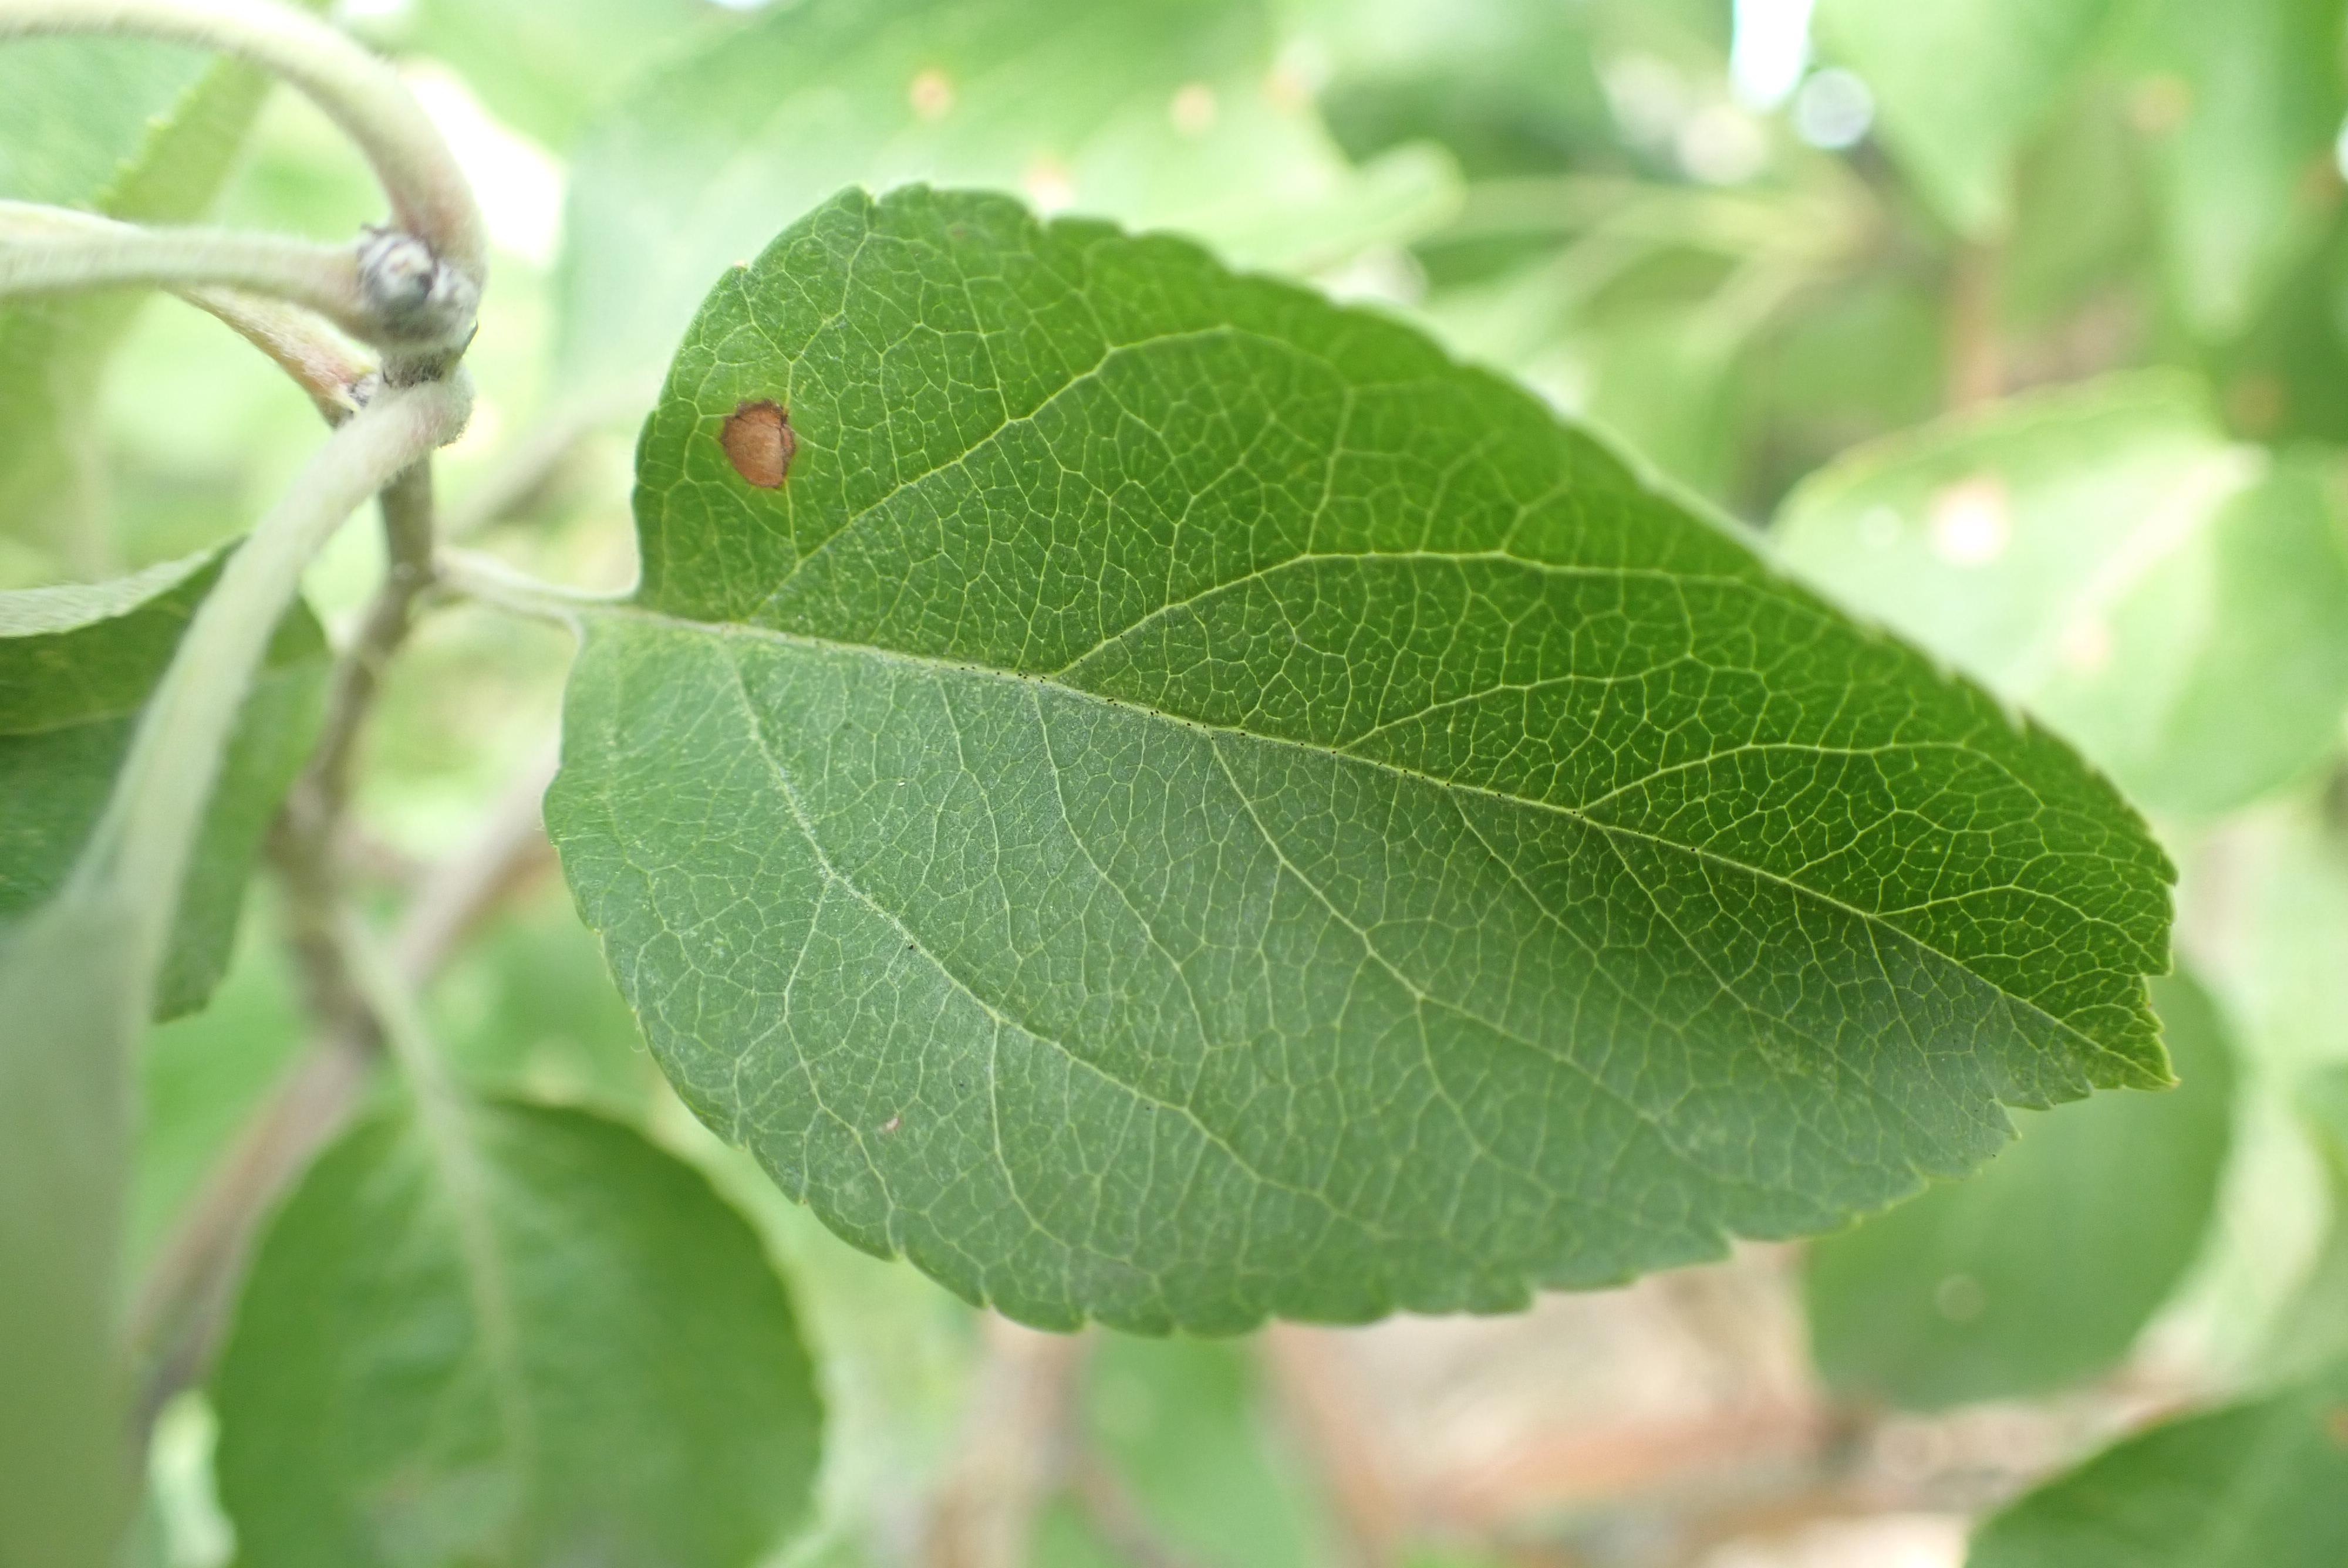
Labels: frog_eye_leaf_spot